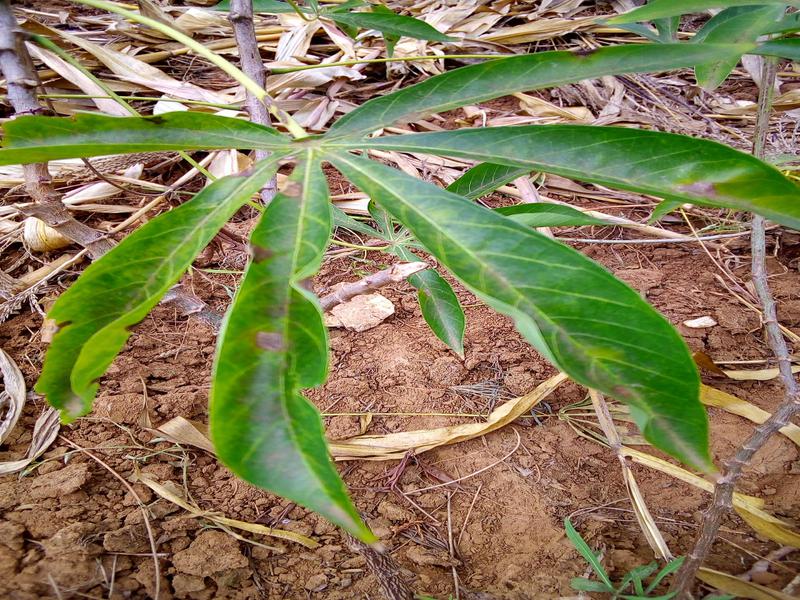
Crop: cassava
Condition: brown_streak_disease